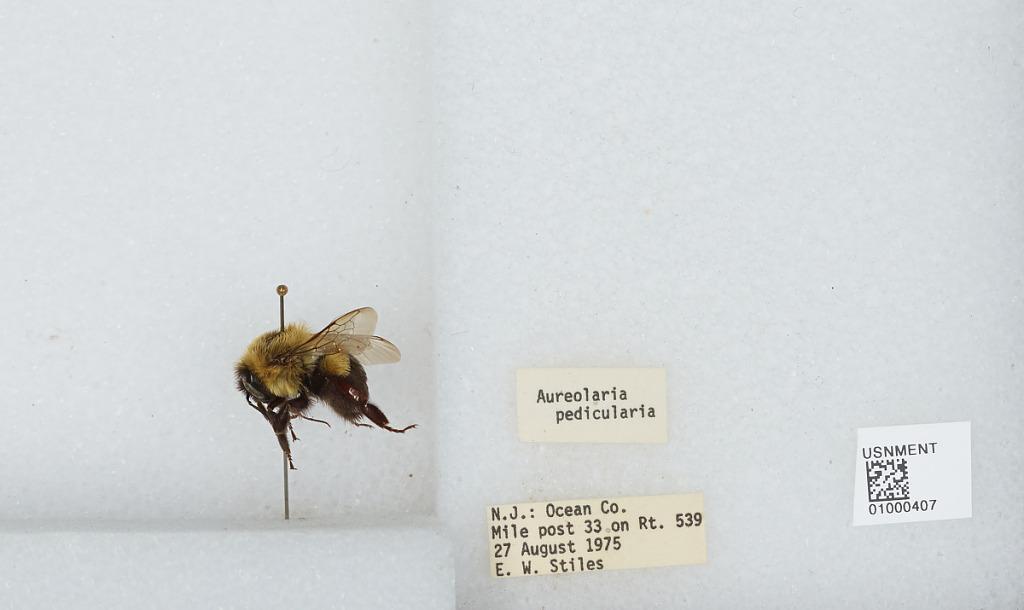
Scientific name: Bombus (Pyrobombus) impatiens Cresson
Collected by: E. Stiles
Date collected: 1975-8-27
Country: United States
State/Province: New Jersey
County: Ocean
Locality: Mile post 33 on Route 539
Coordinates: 40.0519, -74.4561